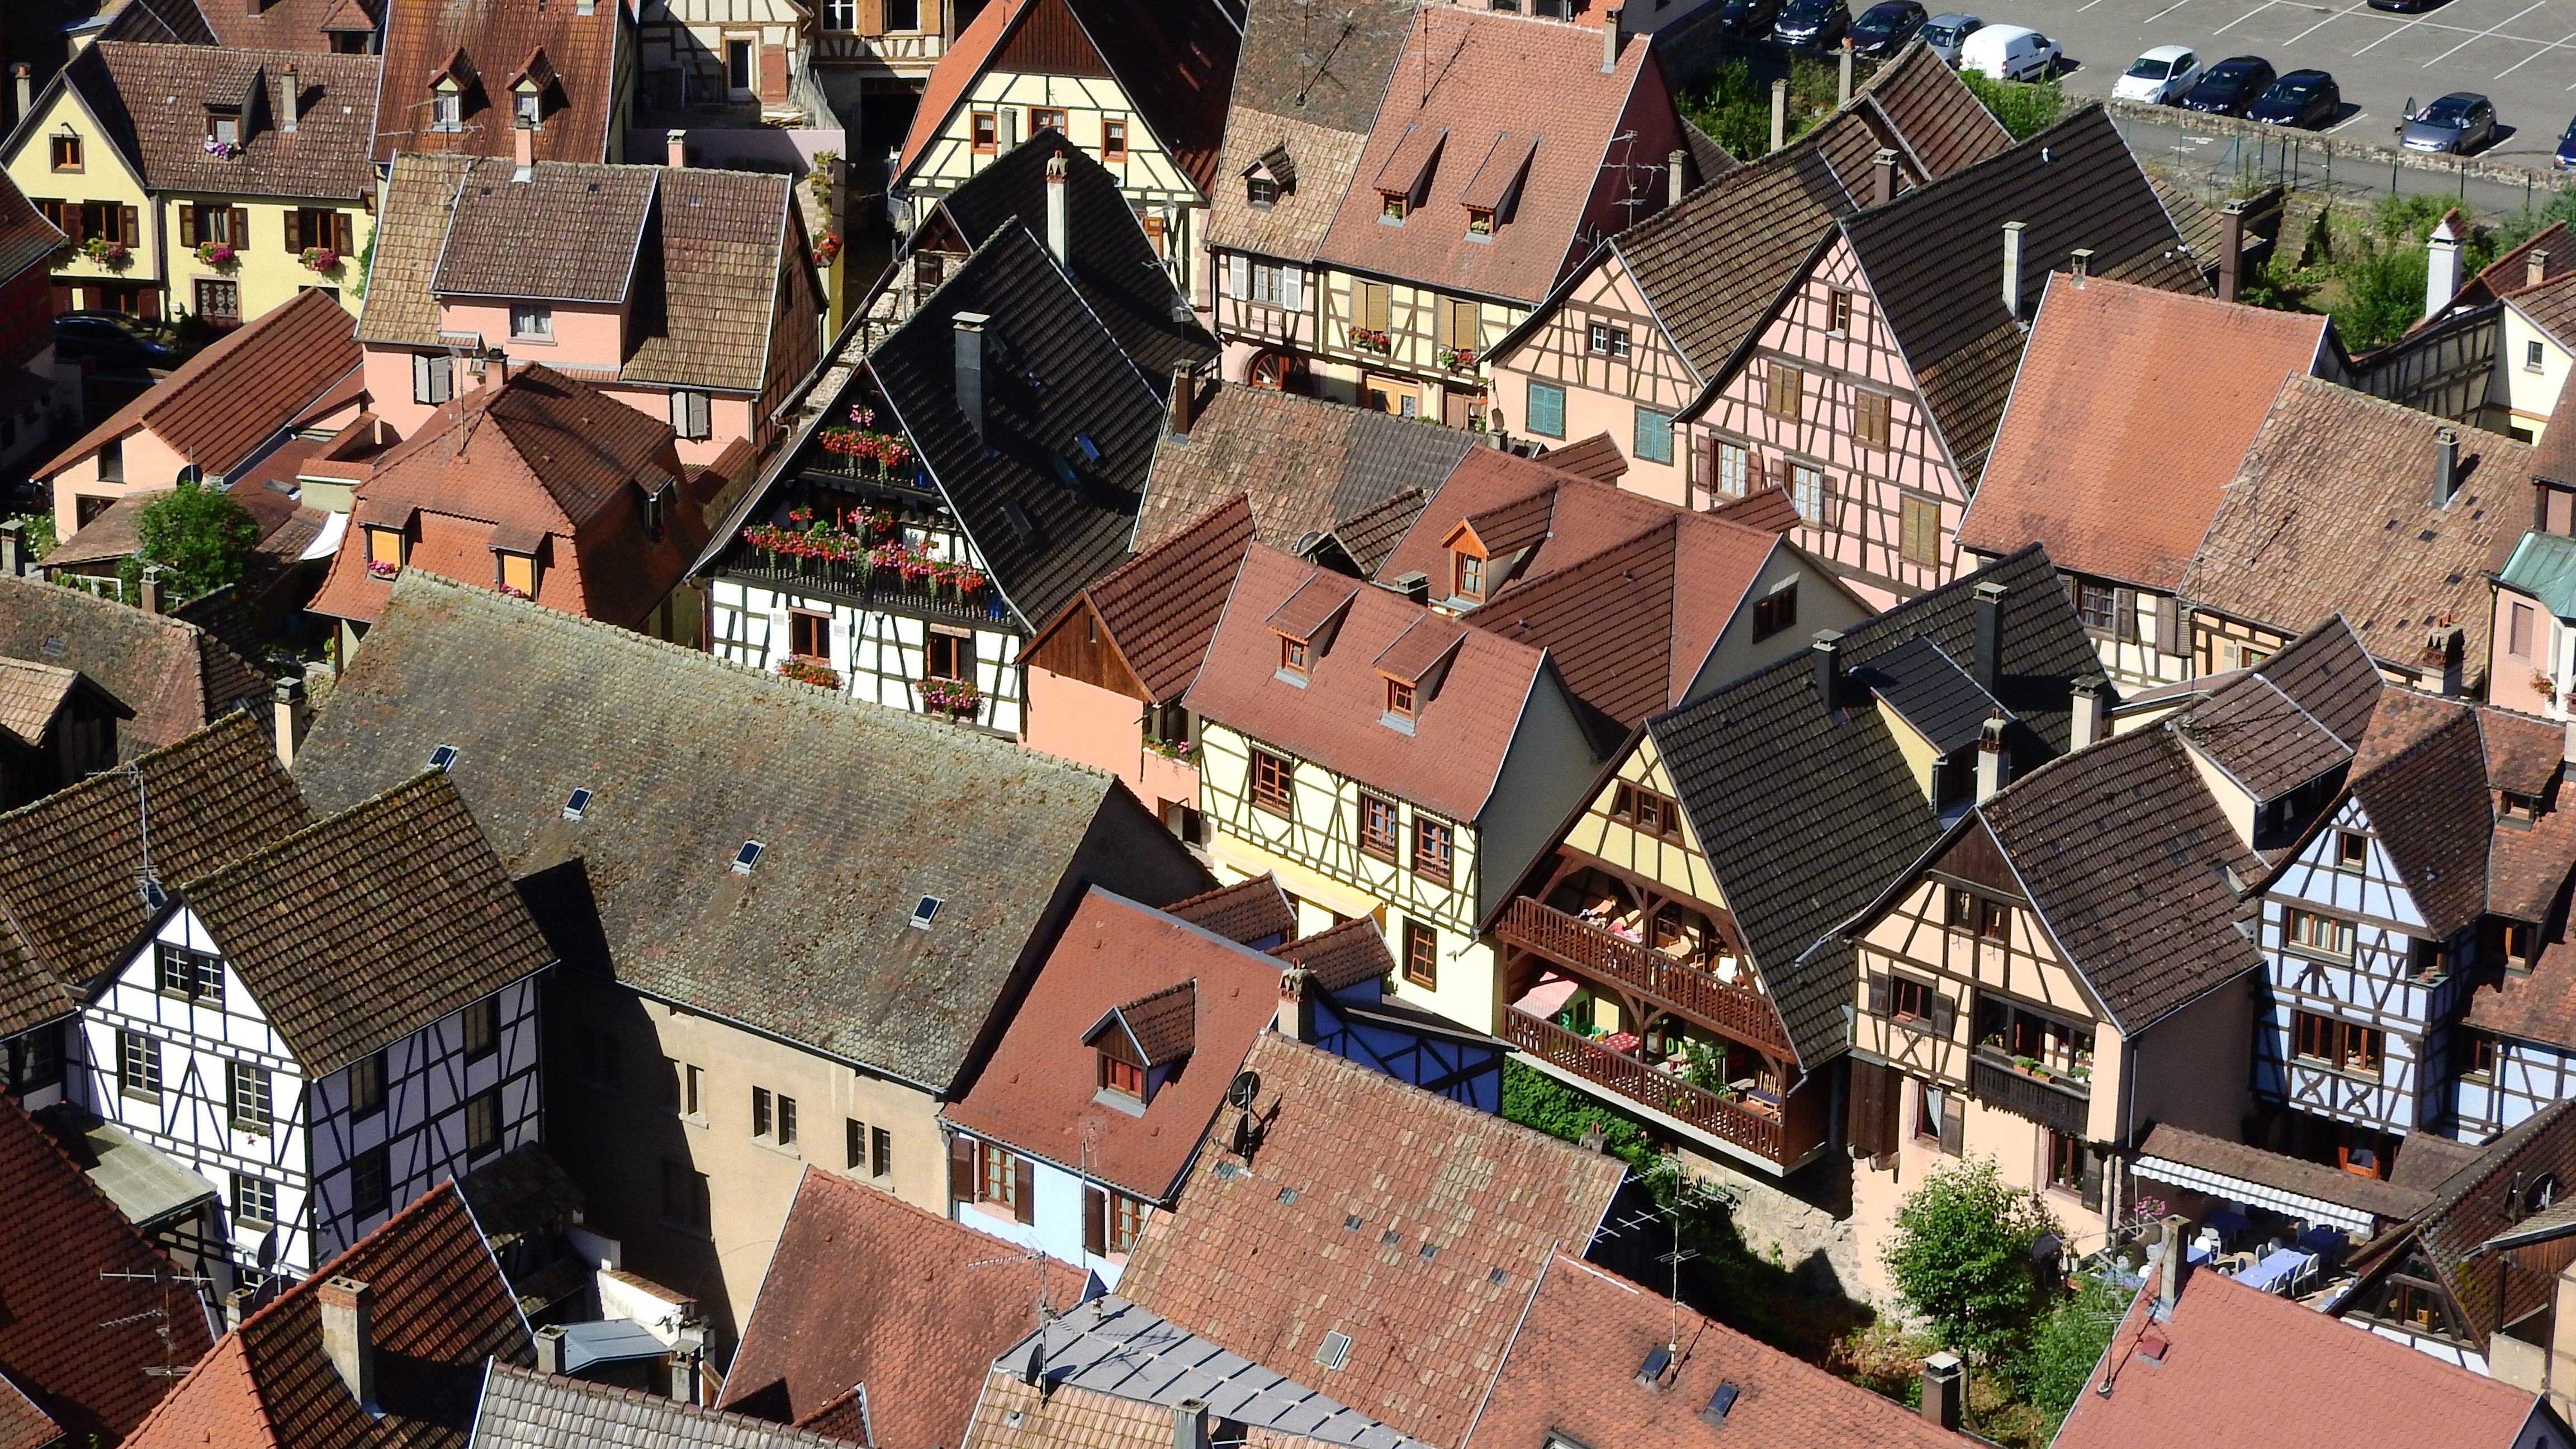
house, town, city, downtown, village, france, suburb, romance, tourism, middle ages, slum, alsace, neighbourhood, aerial photography, historical houses, half timbered house, urban area, ancient history, residential area, kaysersberg, human settlement